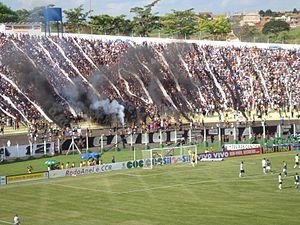
Le Derby Paulista est le nom donné au Brésil au derby de São Paulo entre les équipes de Corinthians et de Palmeiras.